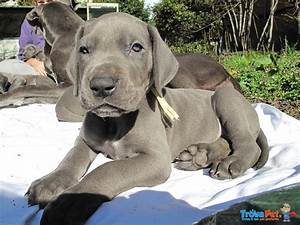
Label: dog